Diocese of Limerick and Killaloe

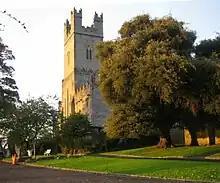
St Mary's Cathedral, Limerick

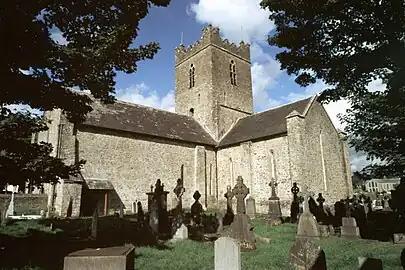
St Flannan's Cathedral, Killaloe

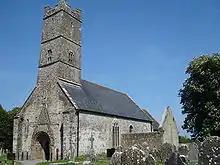
St Brendan's Cathedral, Clonfert

The Diocese of Limerick and Killaloe (formally: 'The United Dioceses of Limerick, Ardfert, Aghadoe, Killaloe, Kilfenora, Clonfert, Kilmacduagh and Emly') was a former diocese of the Church of Ireland that was located in mid-western Ireland. The diocese was formed by a merger of neighbouring dioceses in 1976, before itself merging with the neighbouring Diocese of Tuam in 2022 to form the Diocese of Tuam, Limerick and Killaloe.